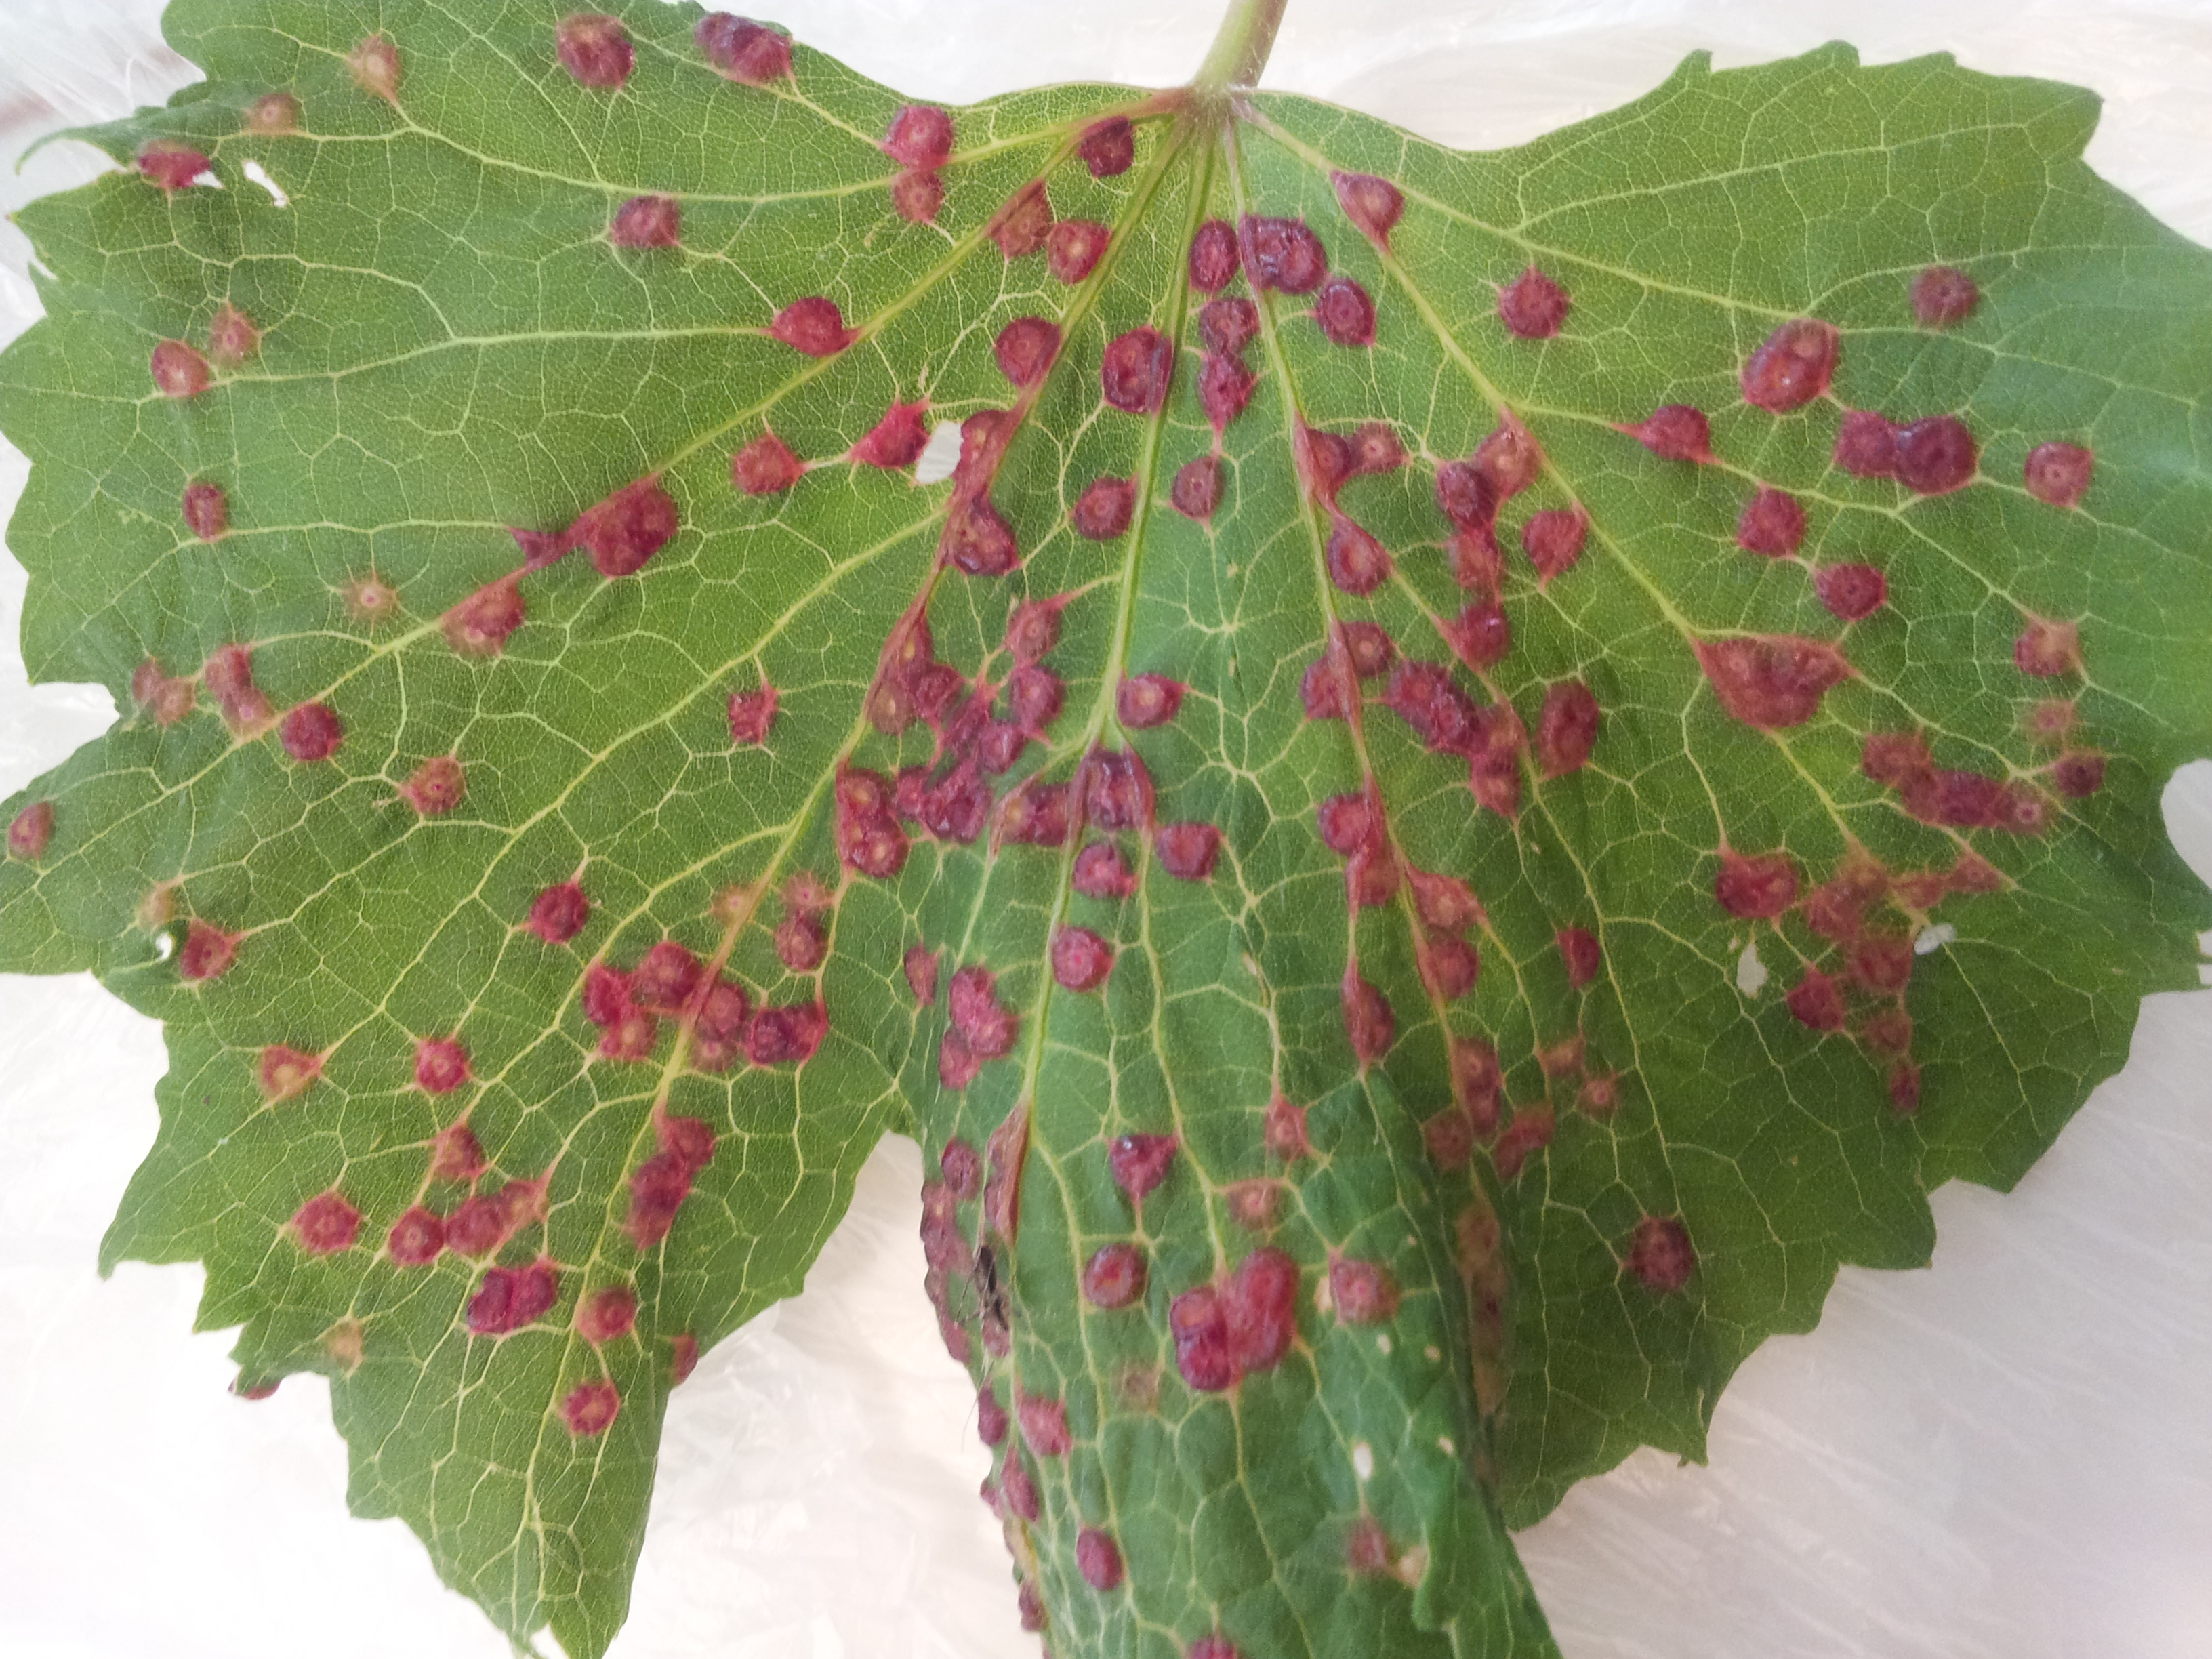
Label: grape leaf black rot
Plant: grape
Condition: black rot